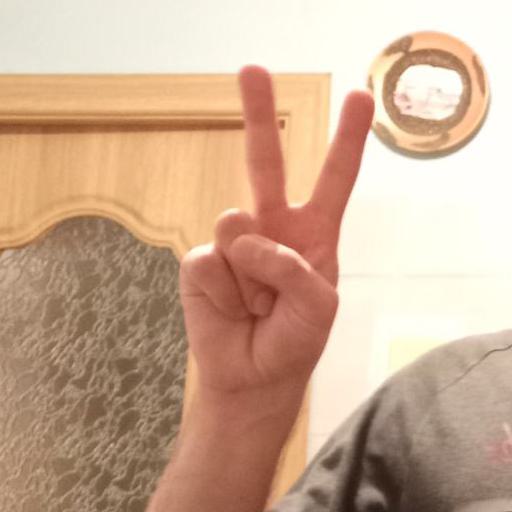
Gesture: peace